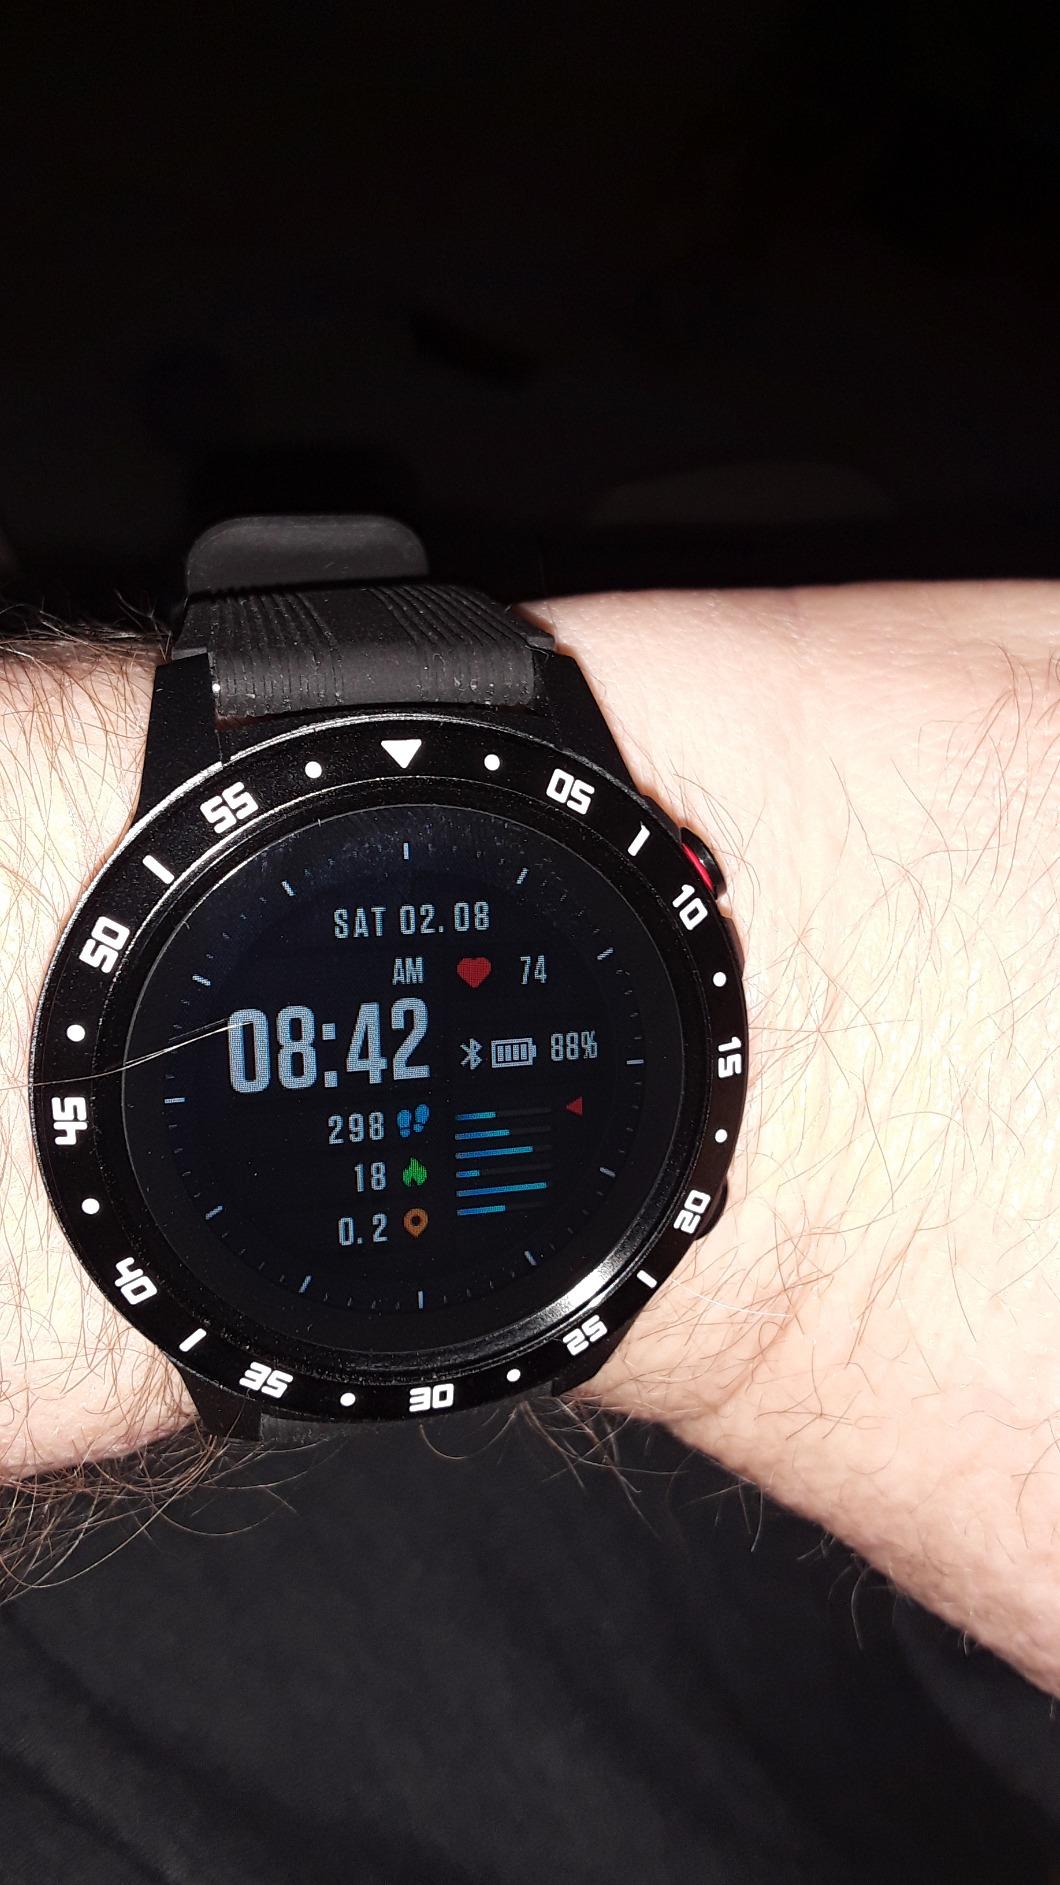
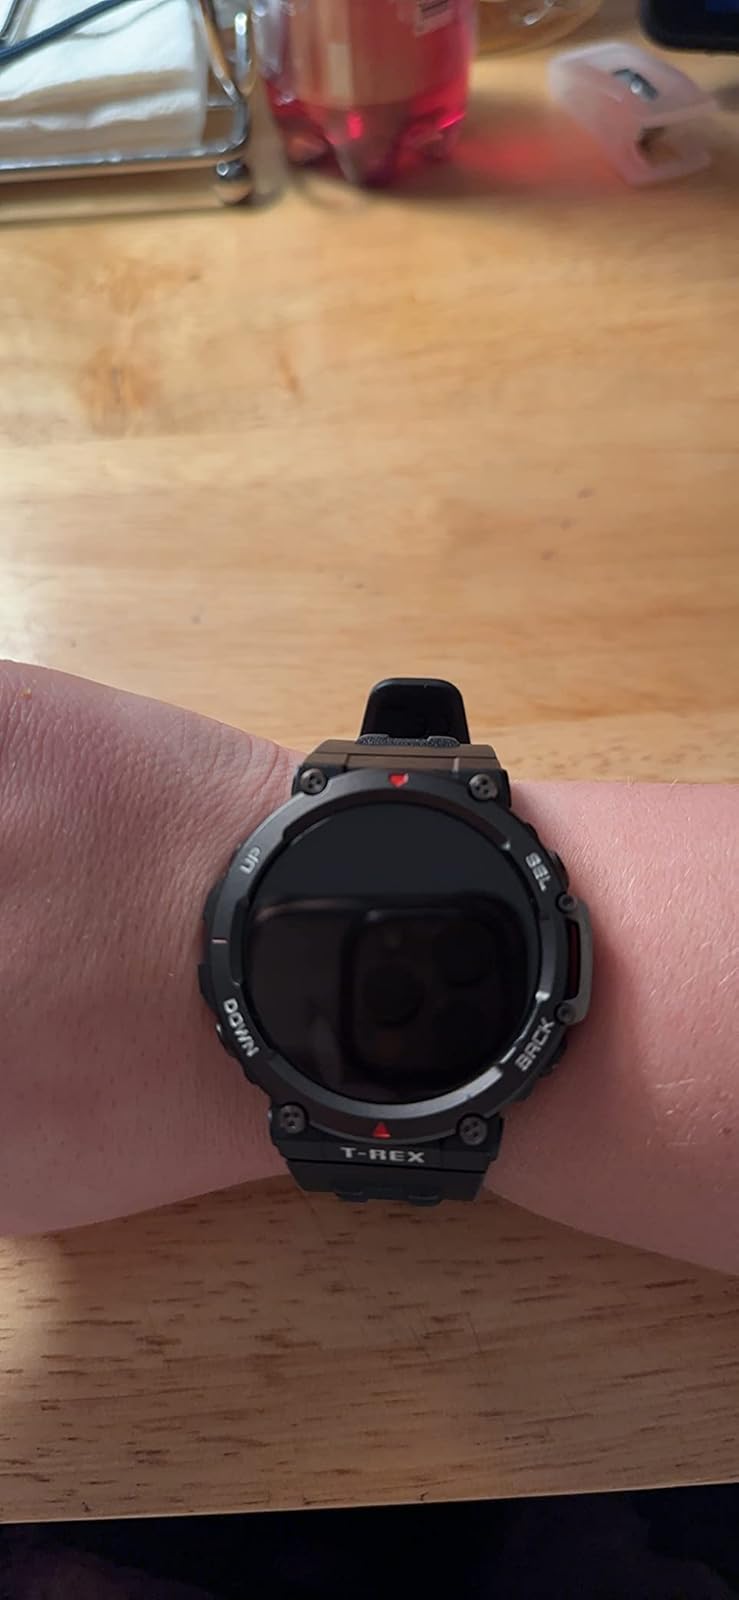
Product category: smartwatch
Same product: no